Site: brandenburg
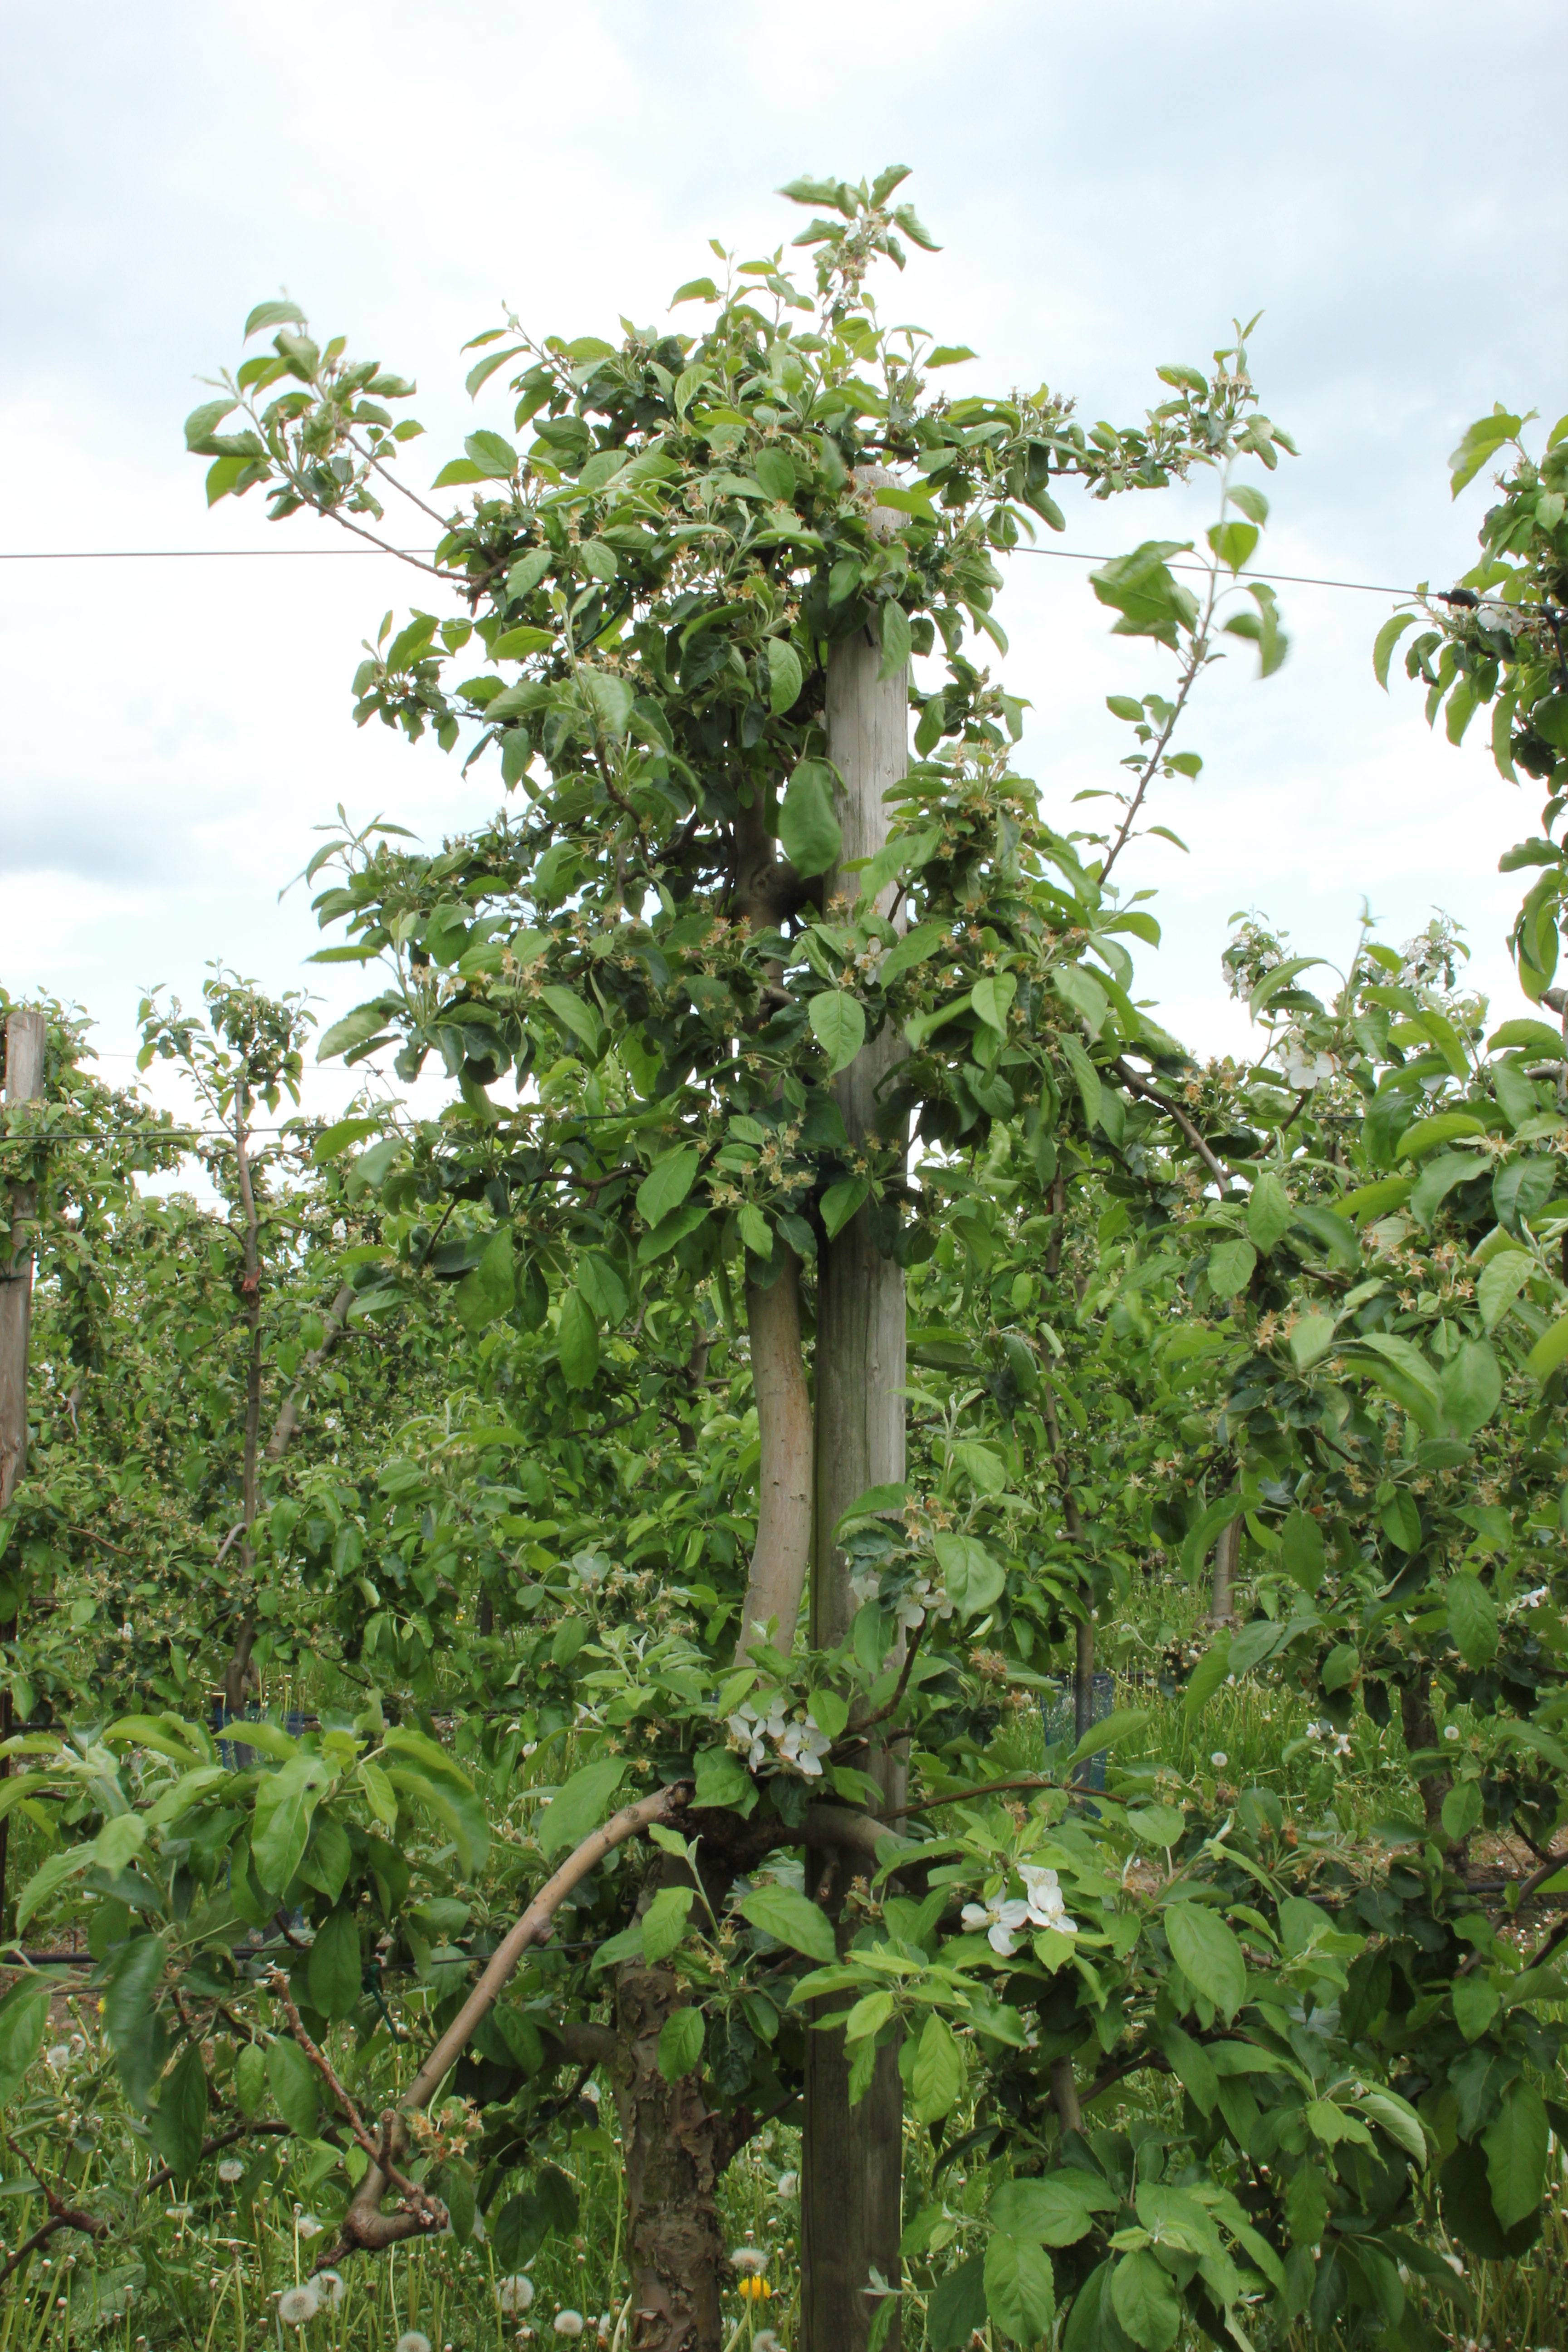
Growth stage (BBCH 67): Flowering